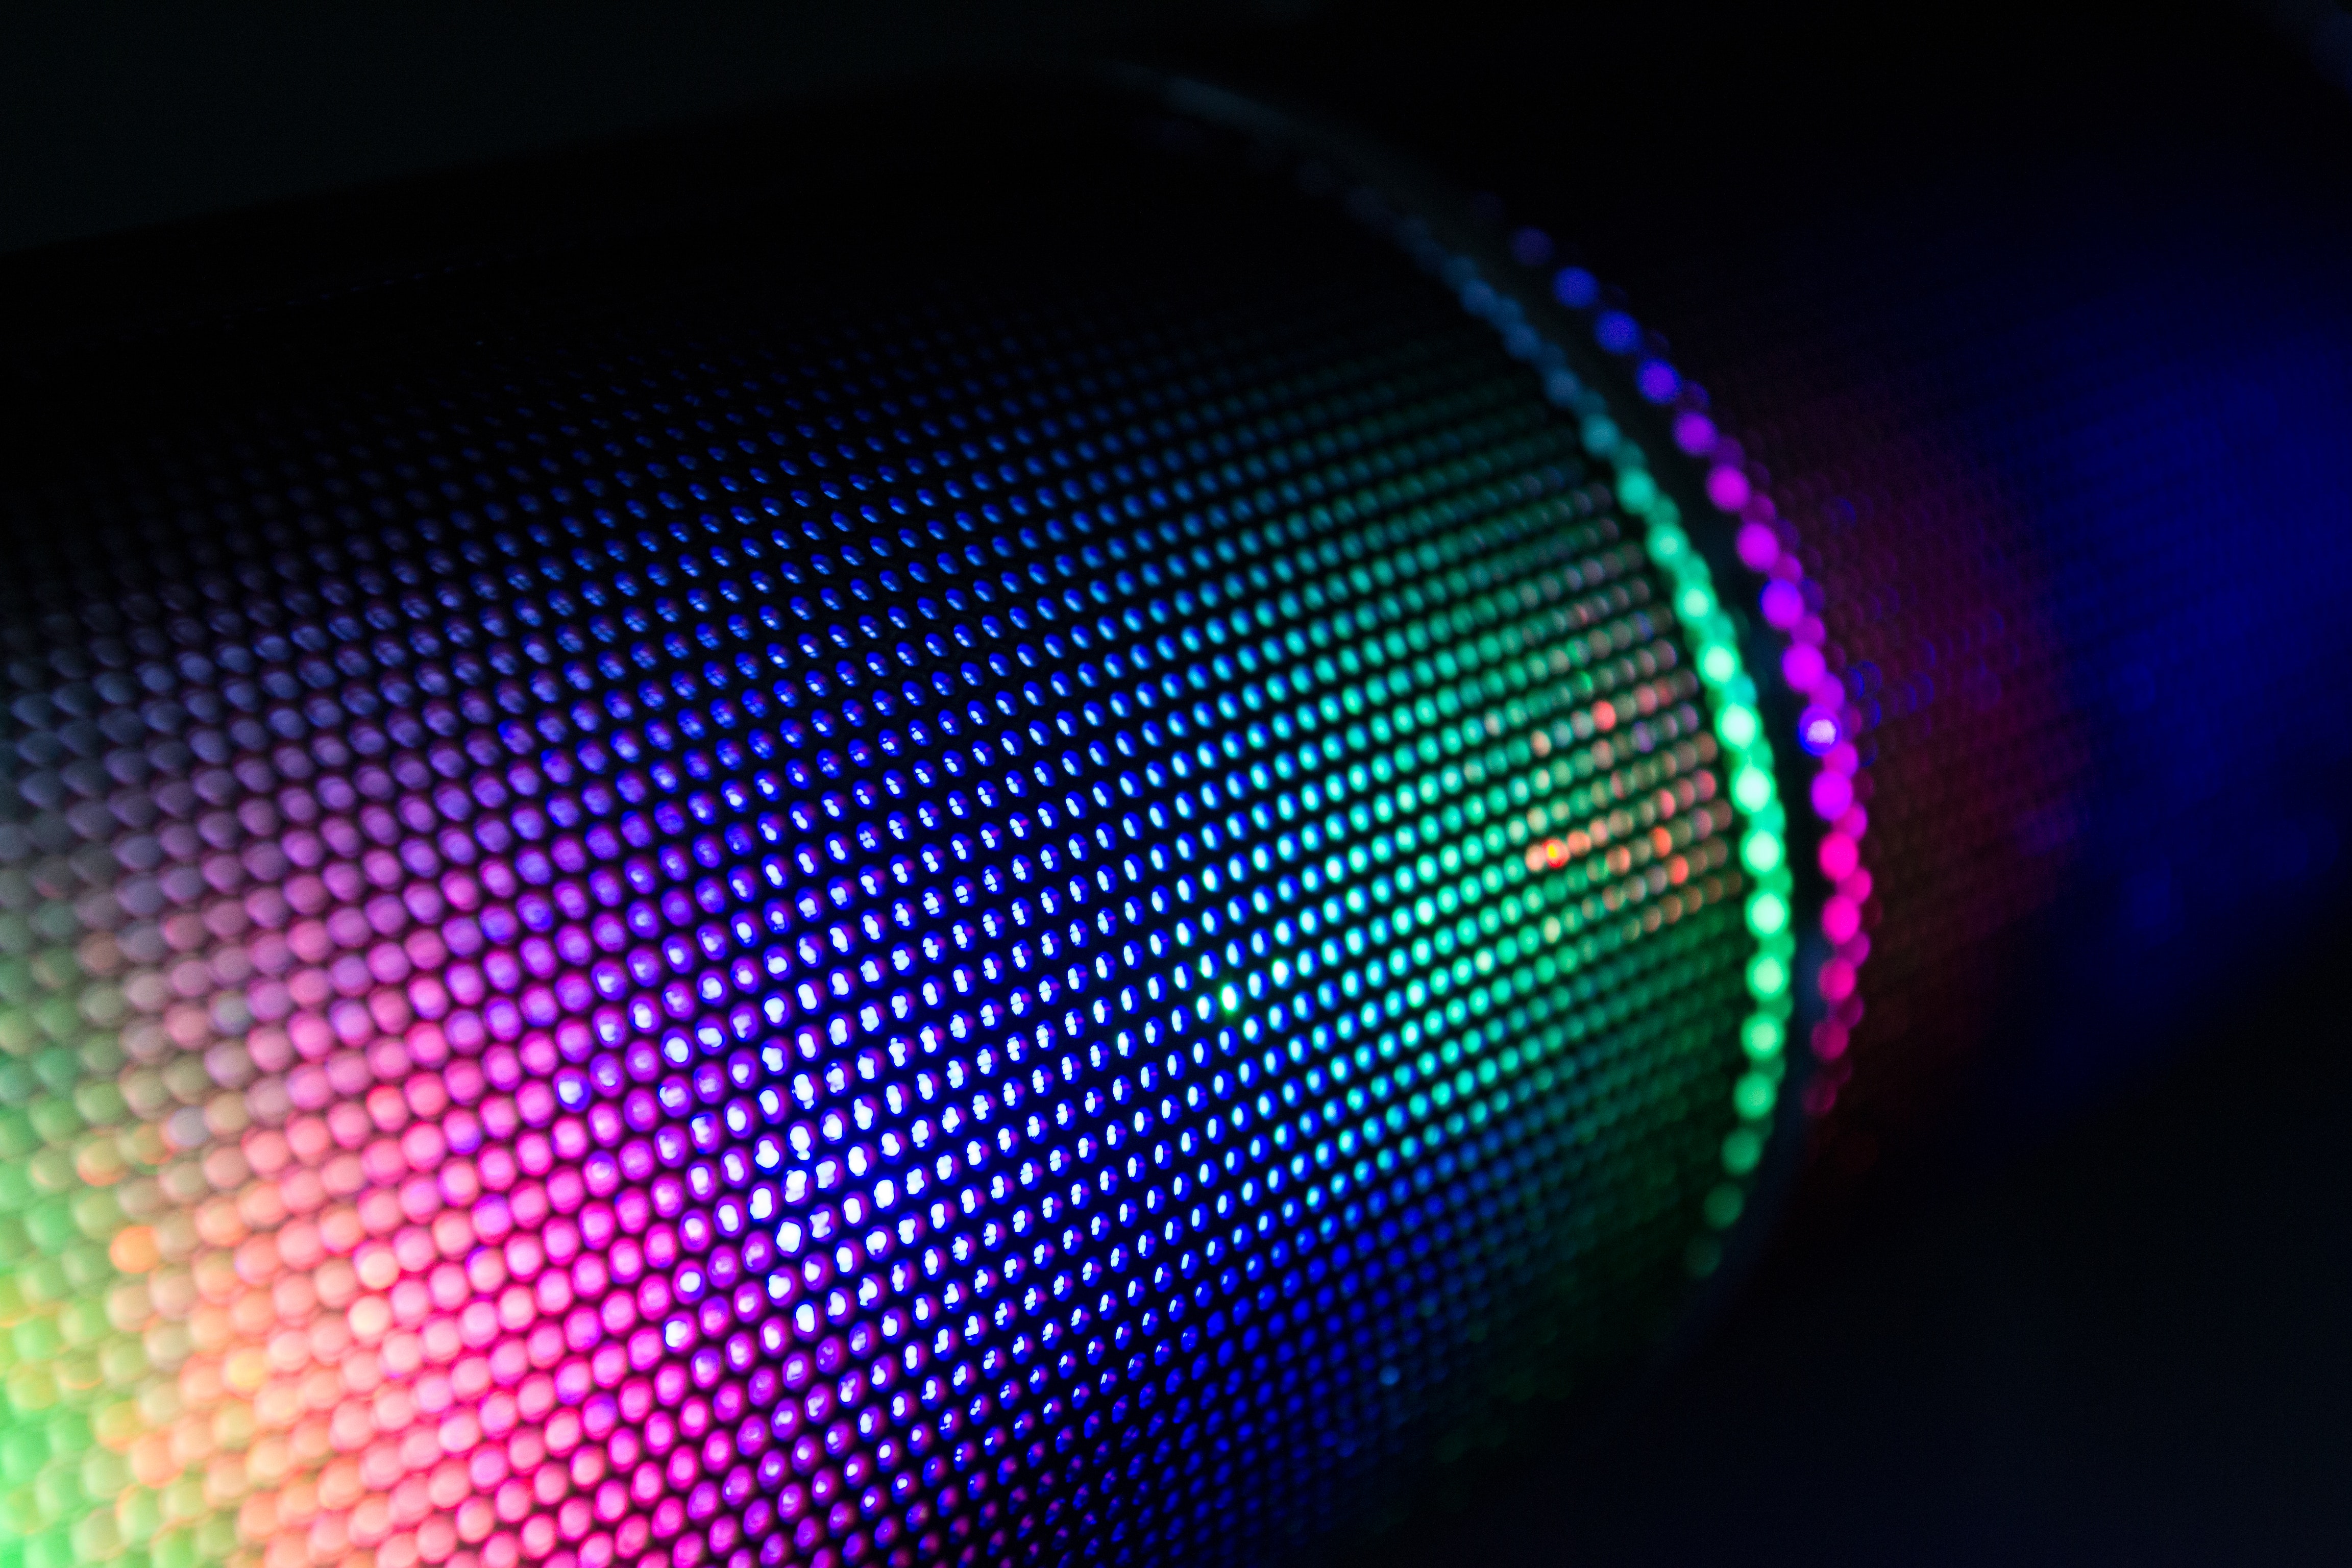
Visual effect lighting, light, lighting, Optoelectronics, technology, light emitting diode, circle, Colorfulness